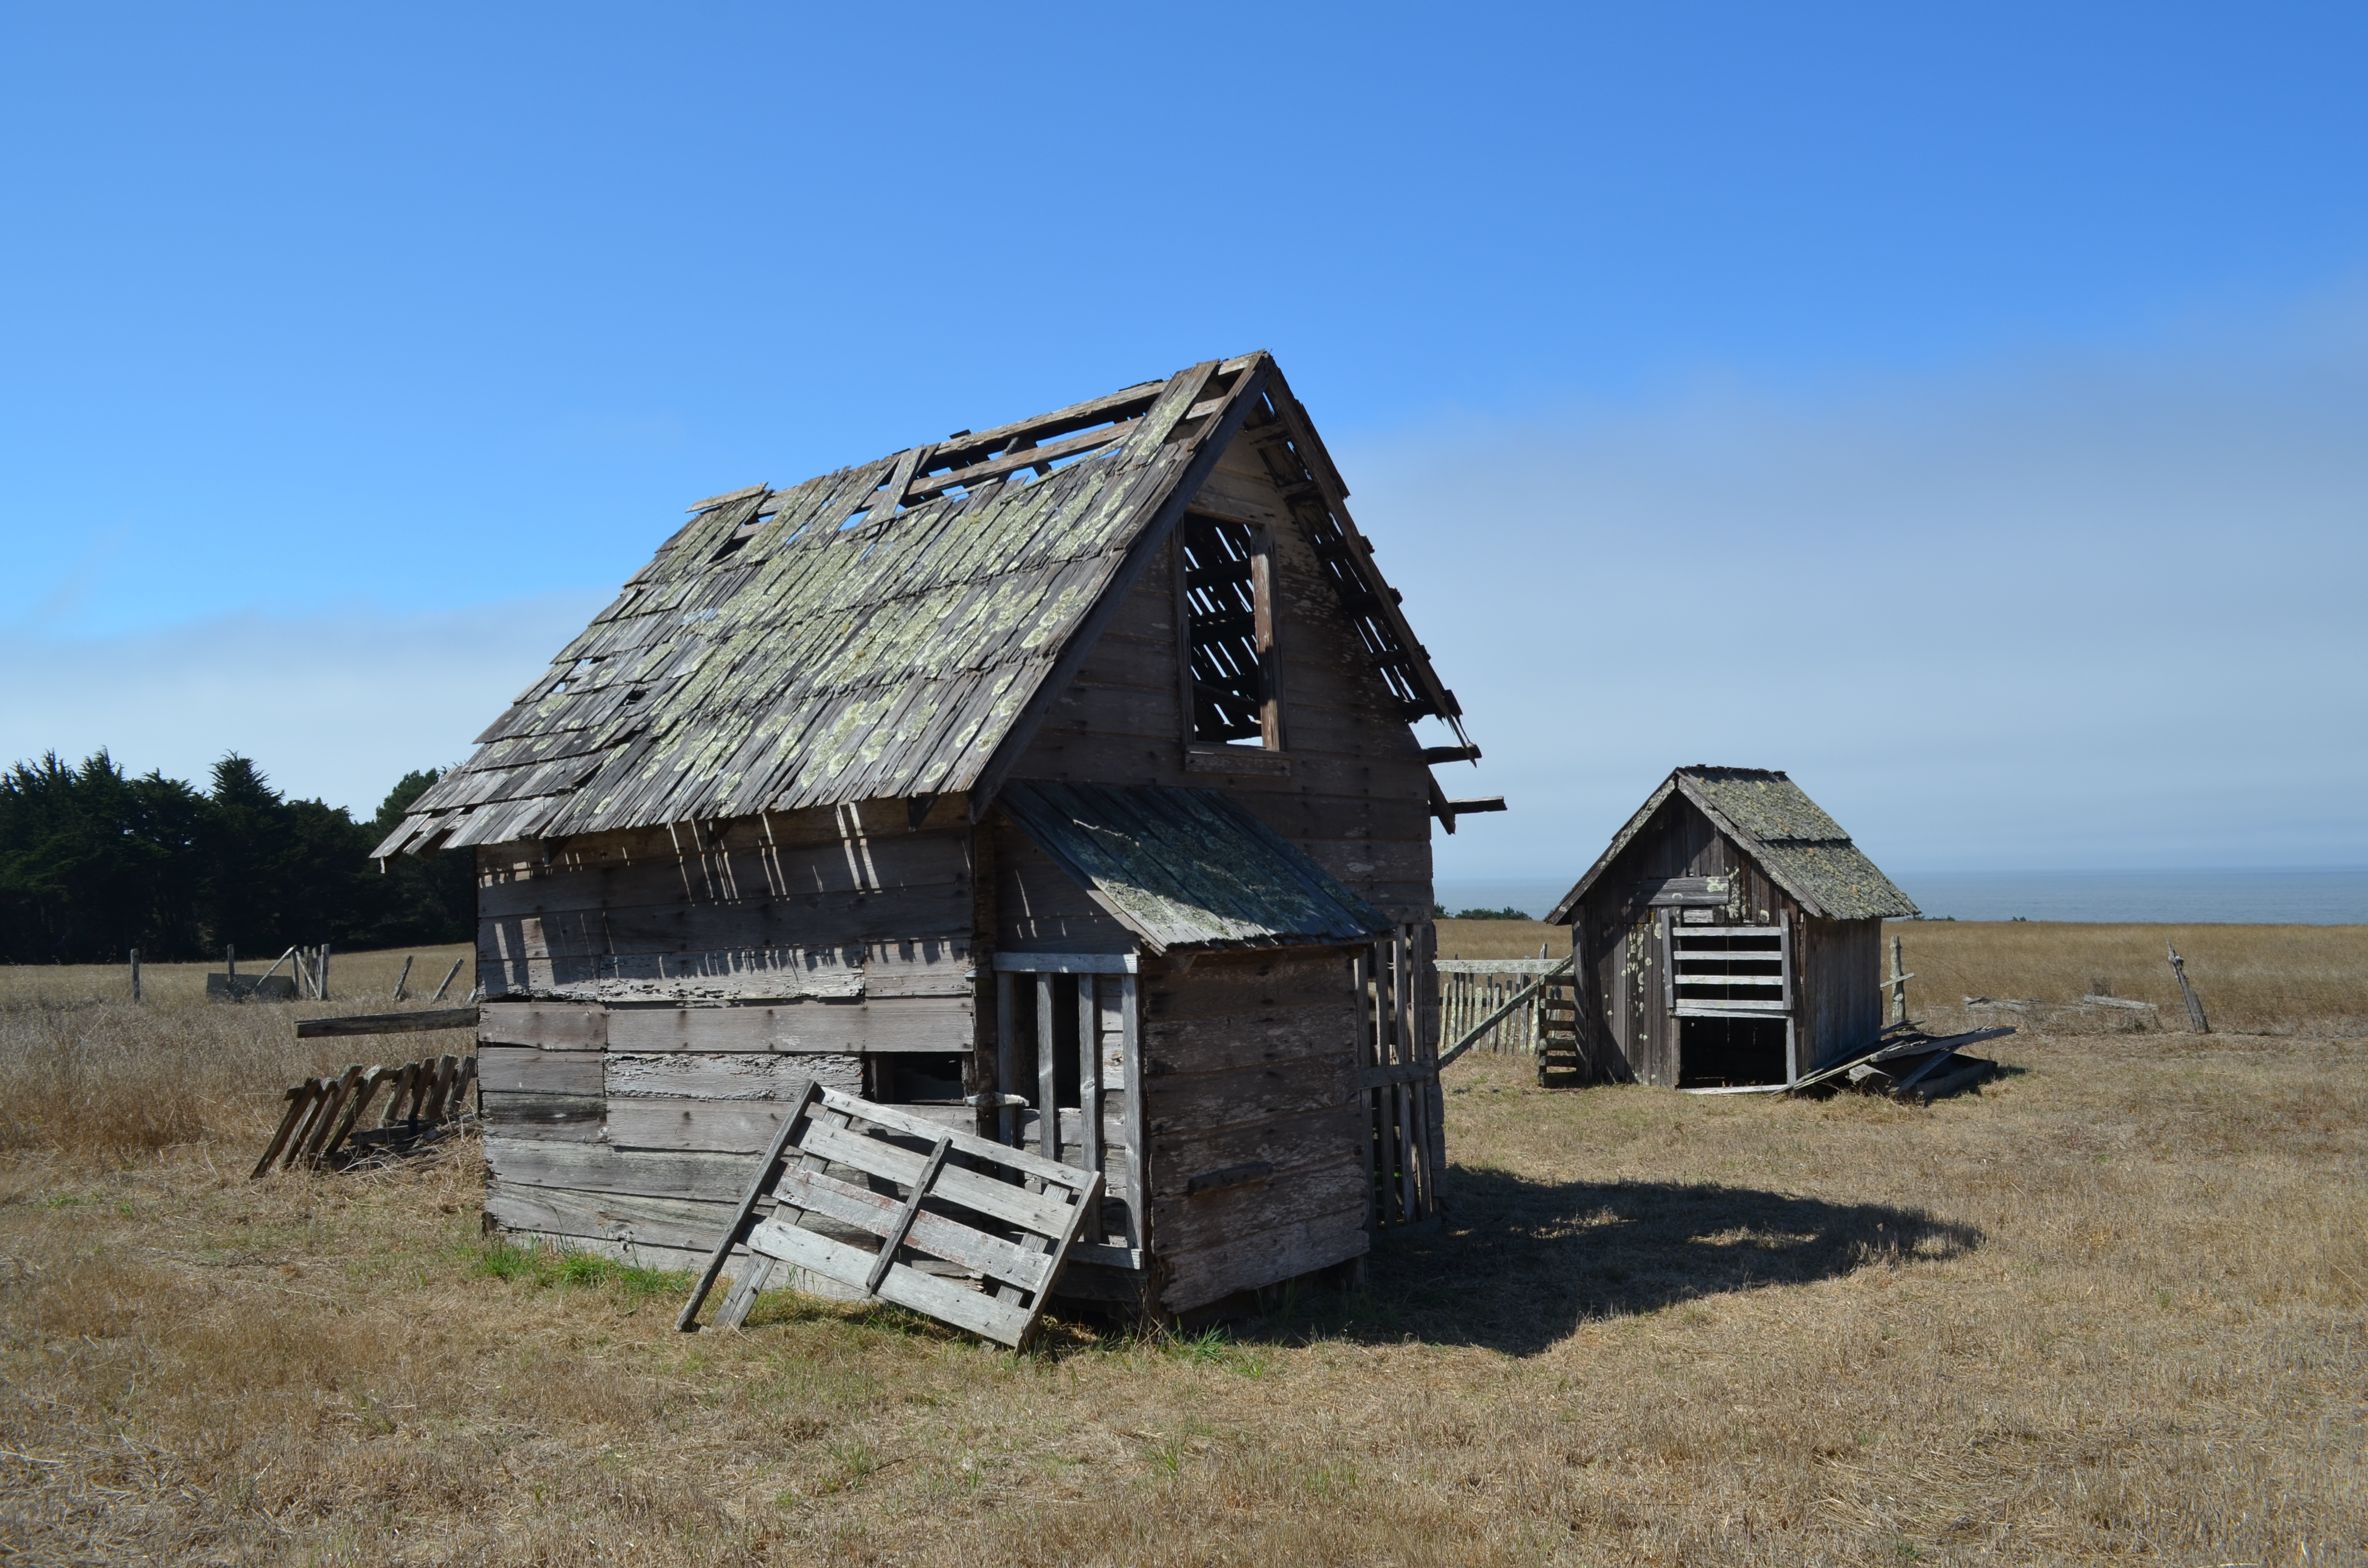
bird, farm, building, barn, animal, country, hut, shack, rural, cottage, livestock, agriculture, feather, chicken, fowl, egg, poultry, hen, coop, farmyard, chick, rural area, barnyard